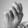
ASL letter: N